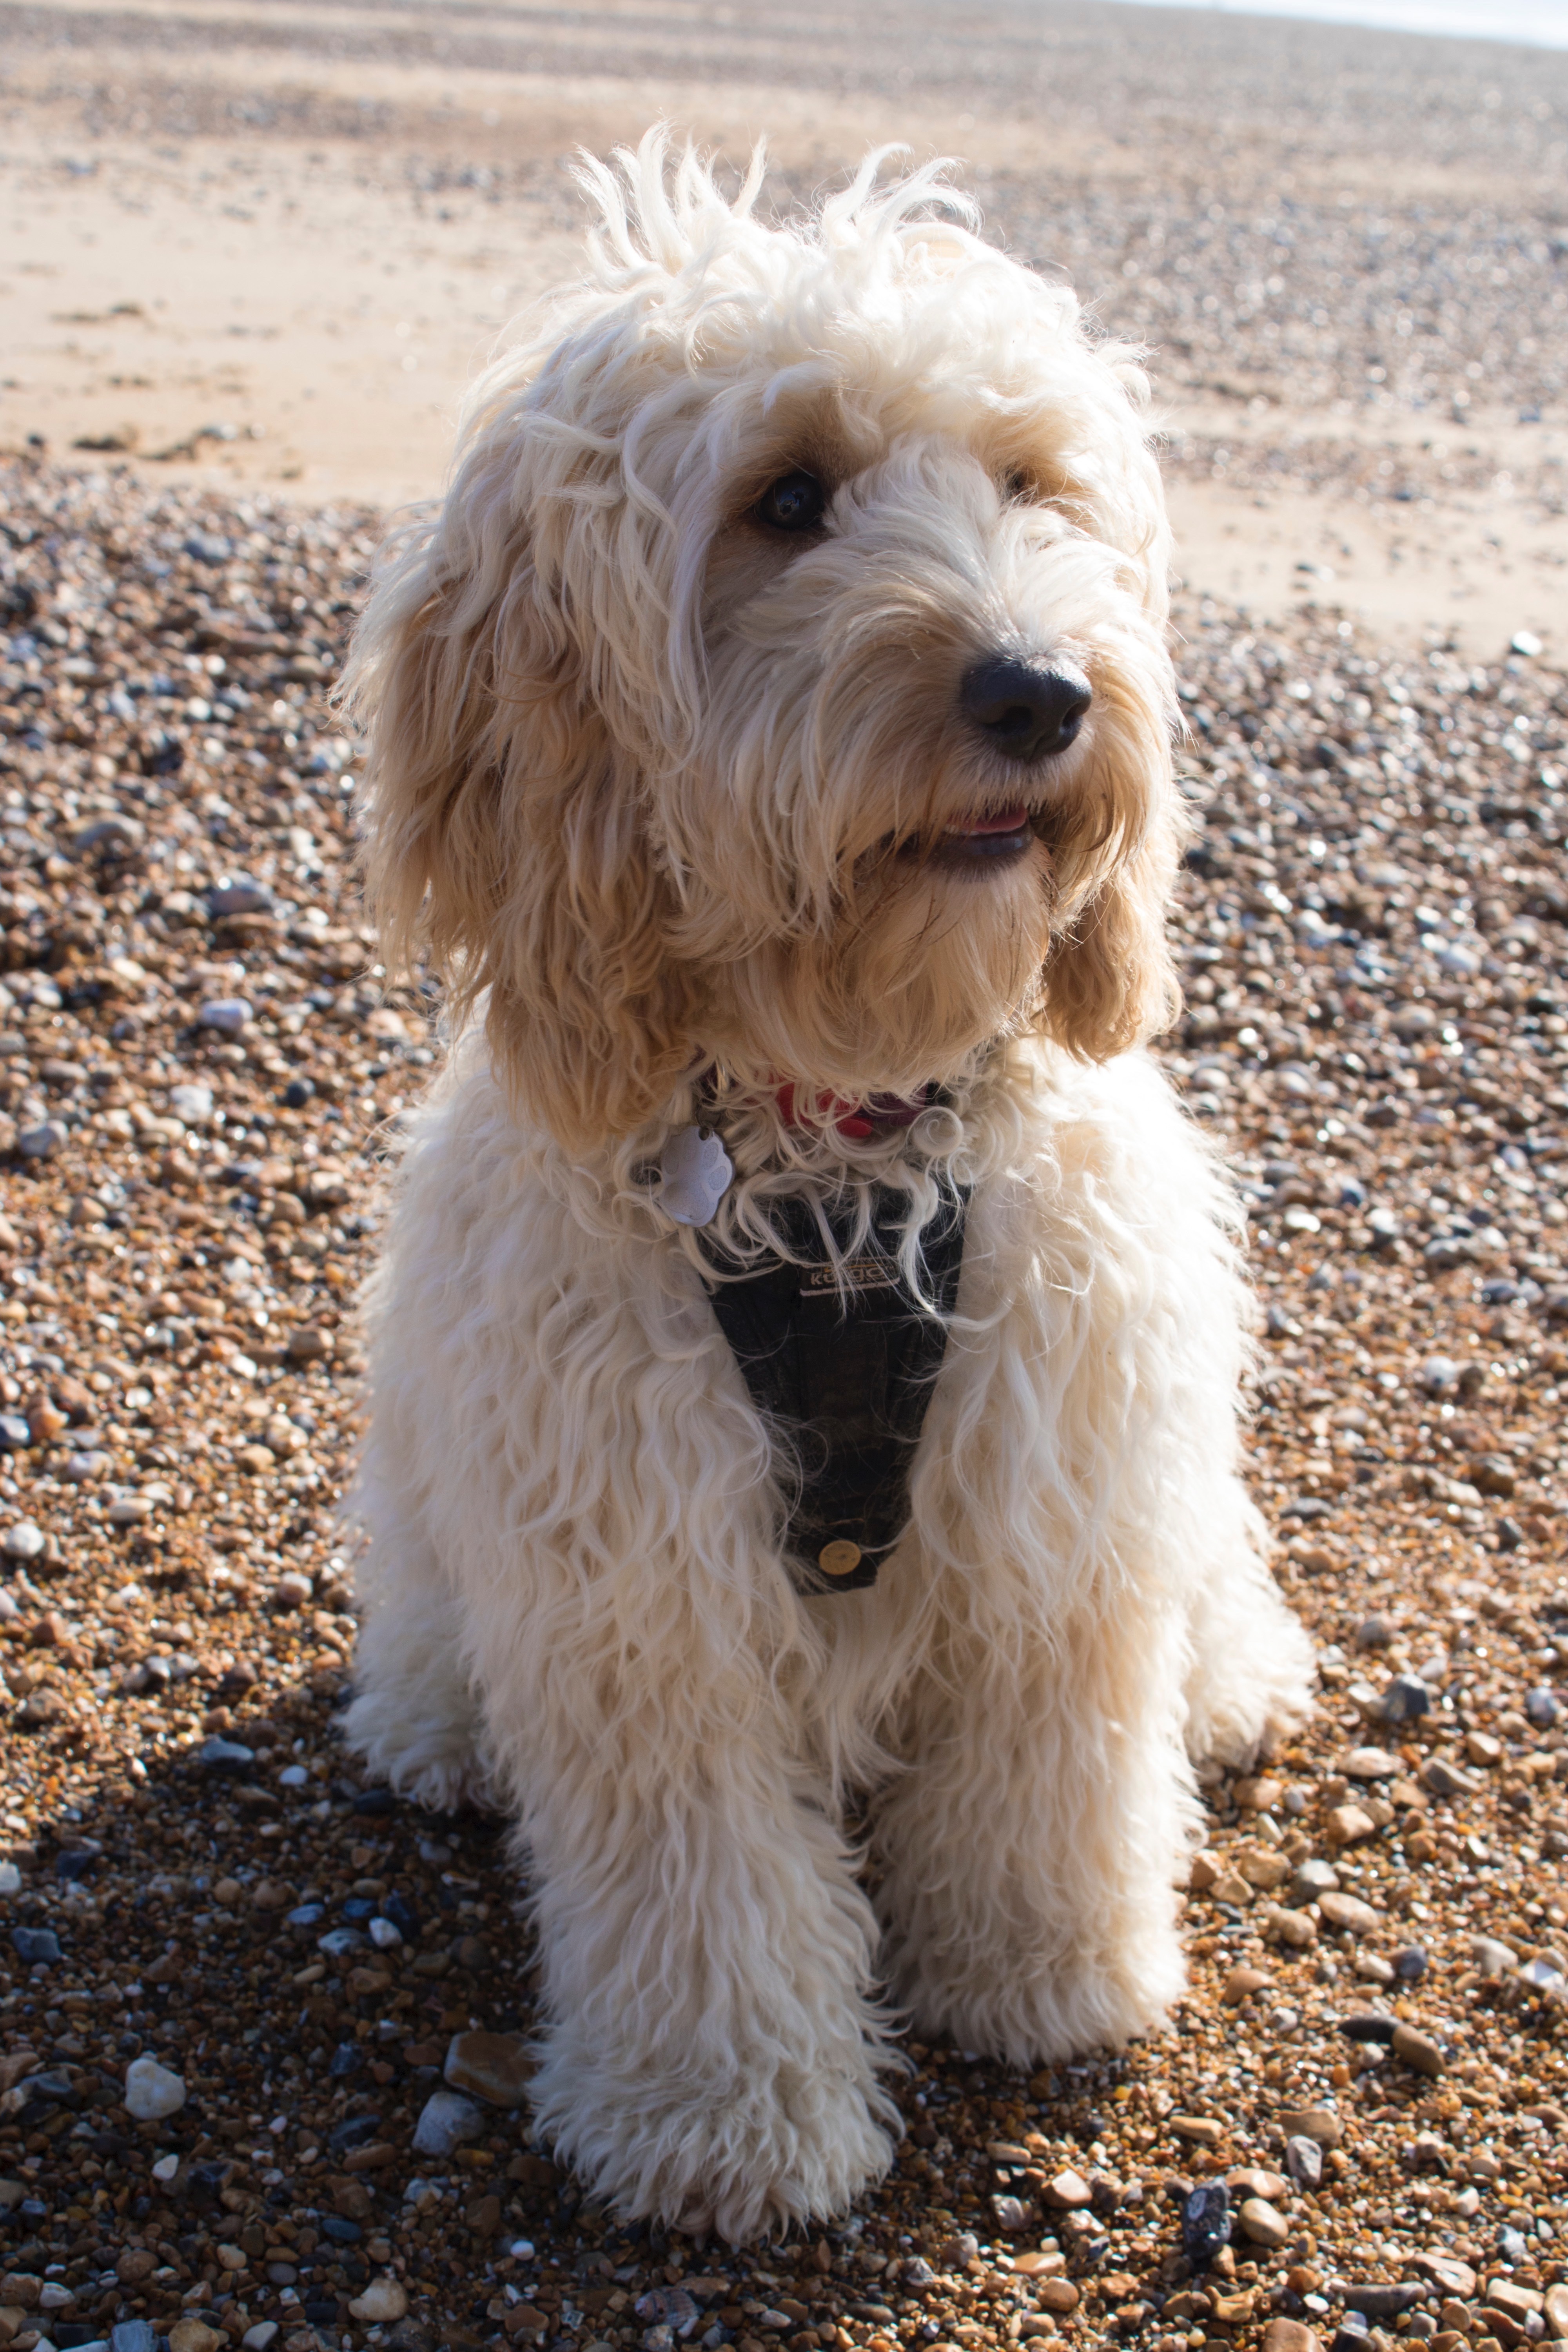
beach, sea, coast, water, nature, outdoor, sand, ocean, sun, shore, puppy, dog, animal, cute, canine, summer, mammal, playing, leisure, fun, vertebrate, dog breed, terrier, miniature poodle, goldendoodle, cockapoo, irish soft coated wheaten terrier, havanese, lakeland terrier, dog like mammal, carnivoran, schnoodle, dandie dinmont terrier, glen of imaal terrier, dog crossbreeds, poodle crossbreed, petit basset griffon vend en, lagotto romagnolo, spinone italiano